Carmelita, Belize

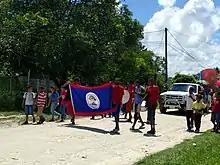

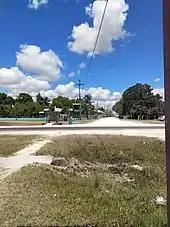
View of Carmelita and the Northern Highway.

Carmelita is a rapidly-expanding village in the Orange Walk District of the nation of Belize. According to the 2010 census, it had a population of 1,474 people. It lies along the New River. Carmelita has the country's only toll booth at the New River bridge on the Northern Highway where the village begins. Beside the bridge lies an access point for boat tours to the Maya historic site, Lamanai.